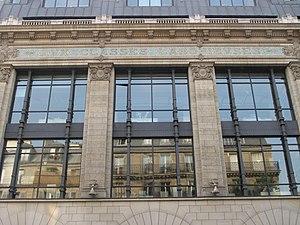
Façades des anciens magasins de meubles Levitan. Avec une inscription ""Aux classes laborieuses""
La rue du Faubourg-Saint-Martin traverse le 10ᵉ arrondissement de Paris du sud au nord, reliant la porte Saint-Martin au boulevard de la Villette près de la rotonde de la Villette.